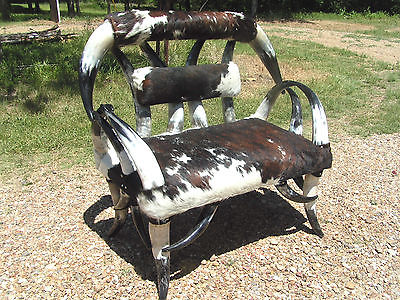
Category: sofa